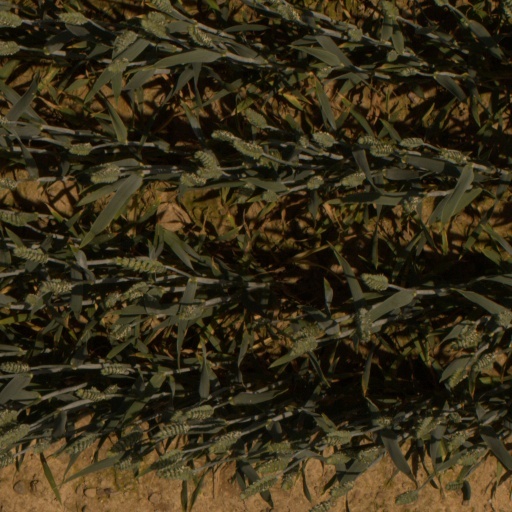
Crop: wheat